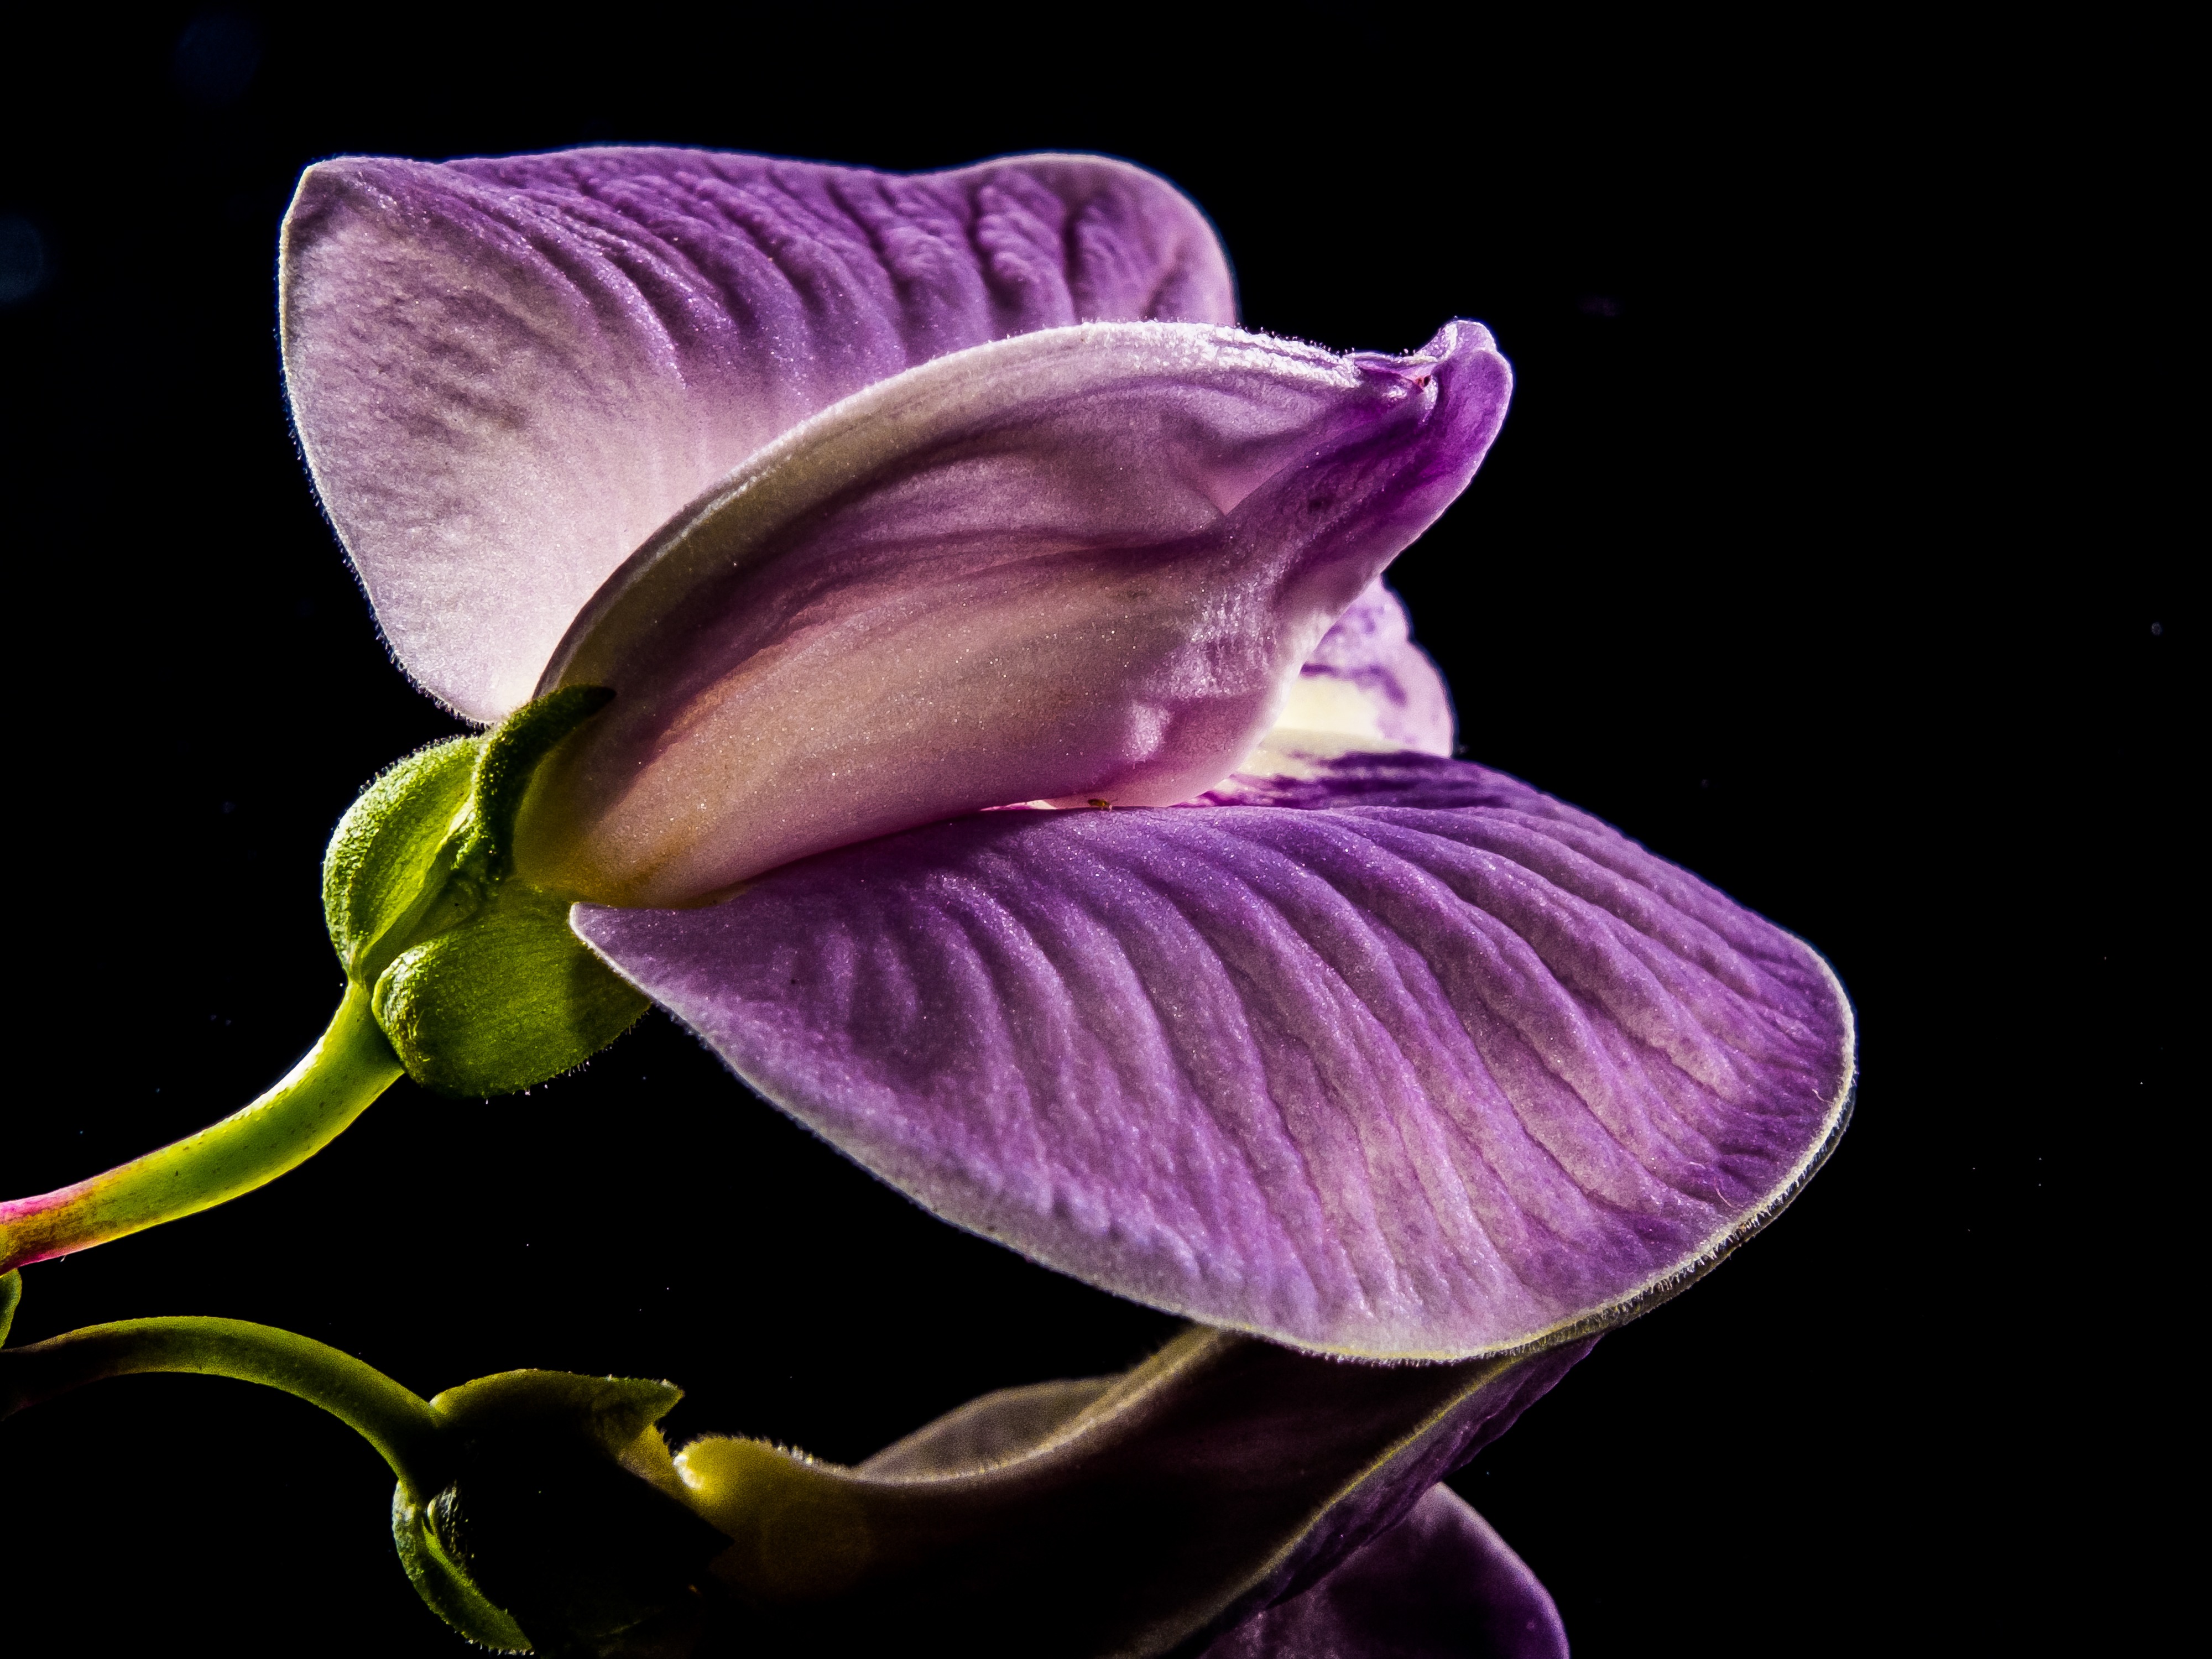
plant, flower, purple, petal, close, flora, close up, iris, eye, violet, organ, macro photography, flowering plant, small flower, plant stem, land plant